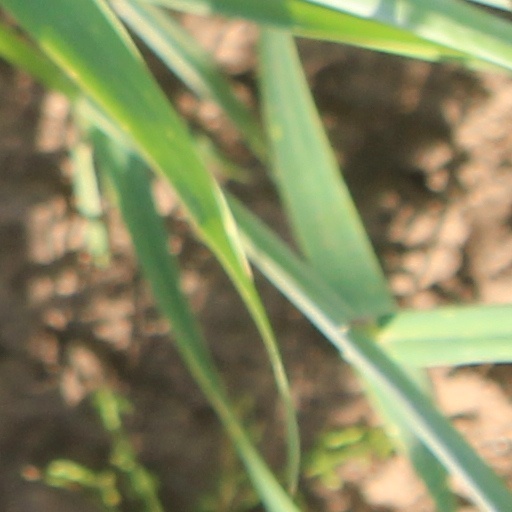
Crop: wheat